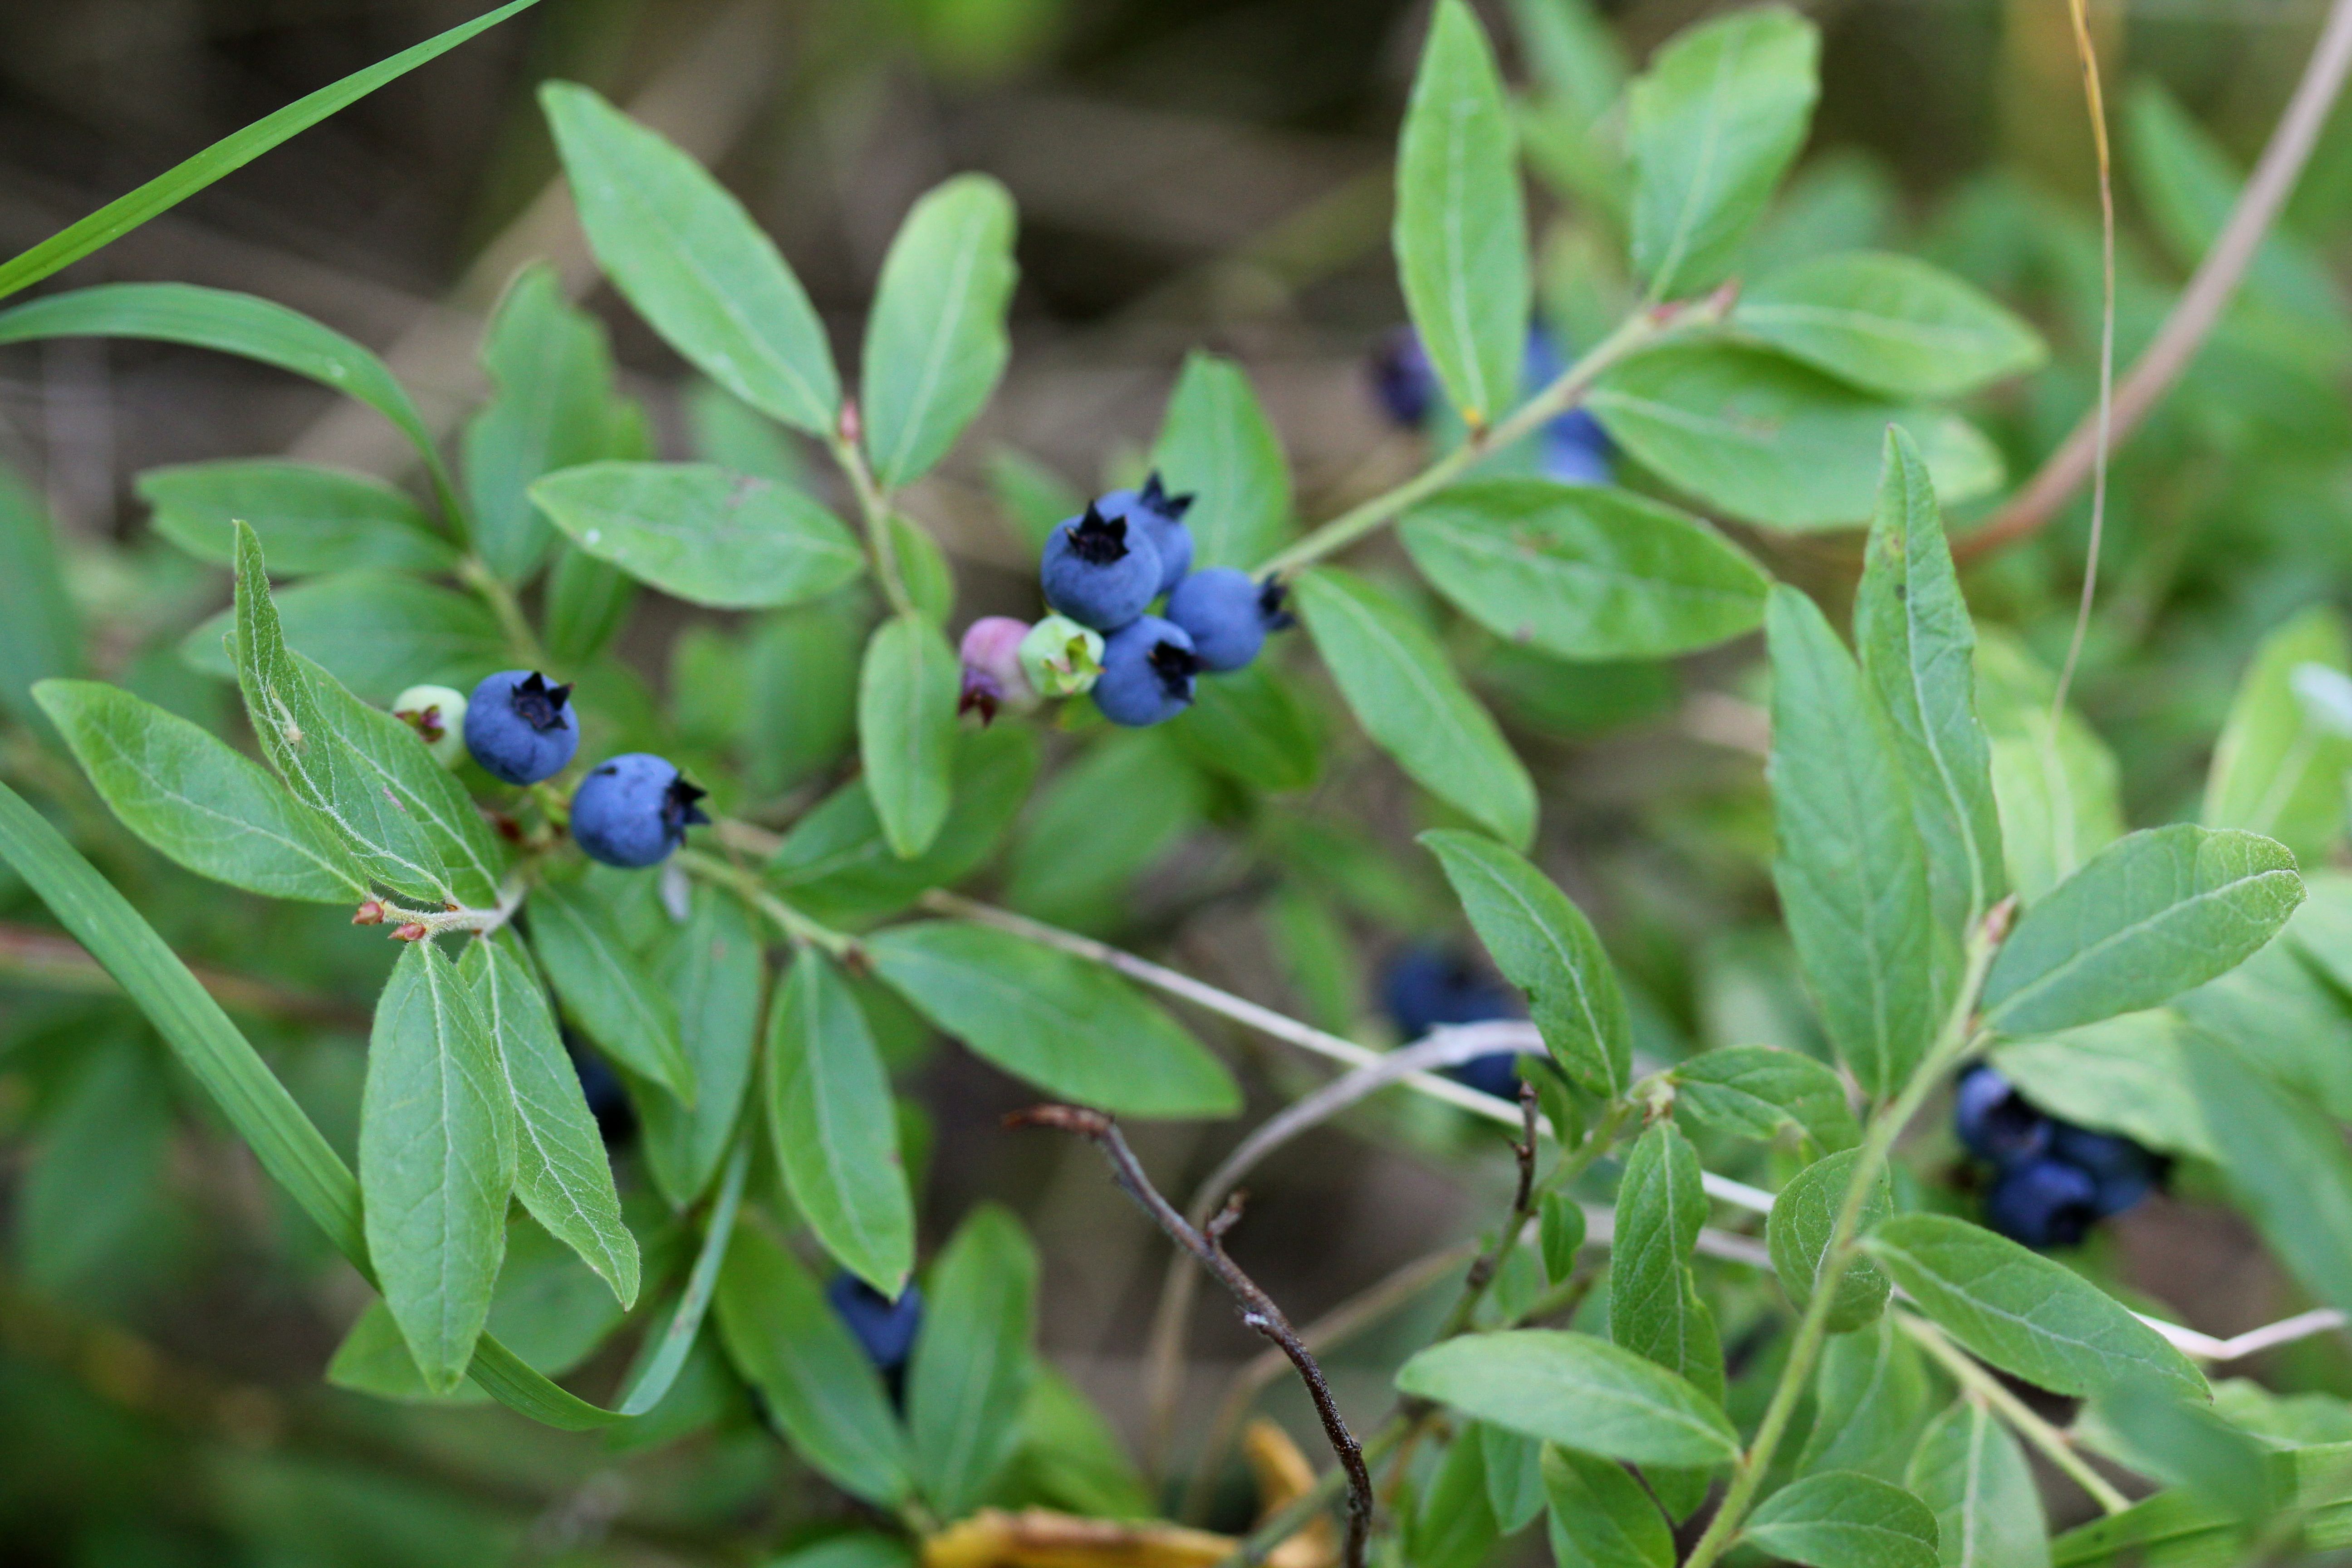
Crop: tomato
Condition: septoria_spot